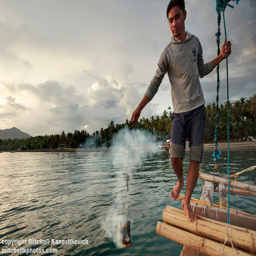
profession performing a ritualistic blessing of a boat before going out to sea